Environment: real
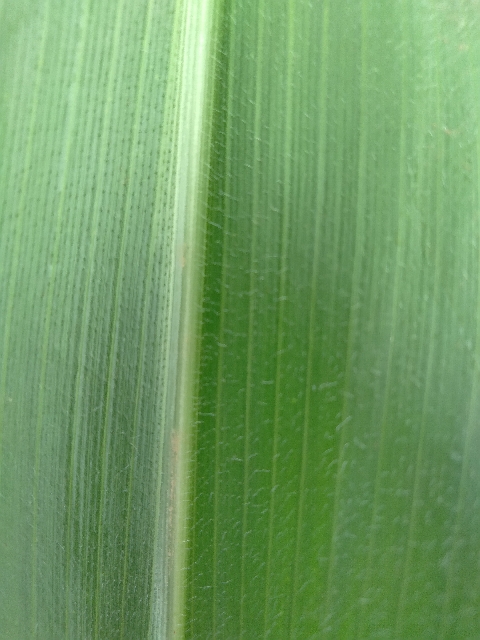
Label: healthy